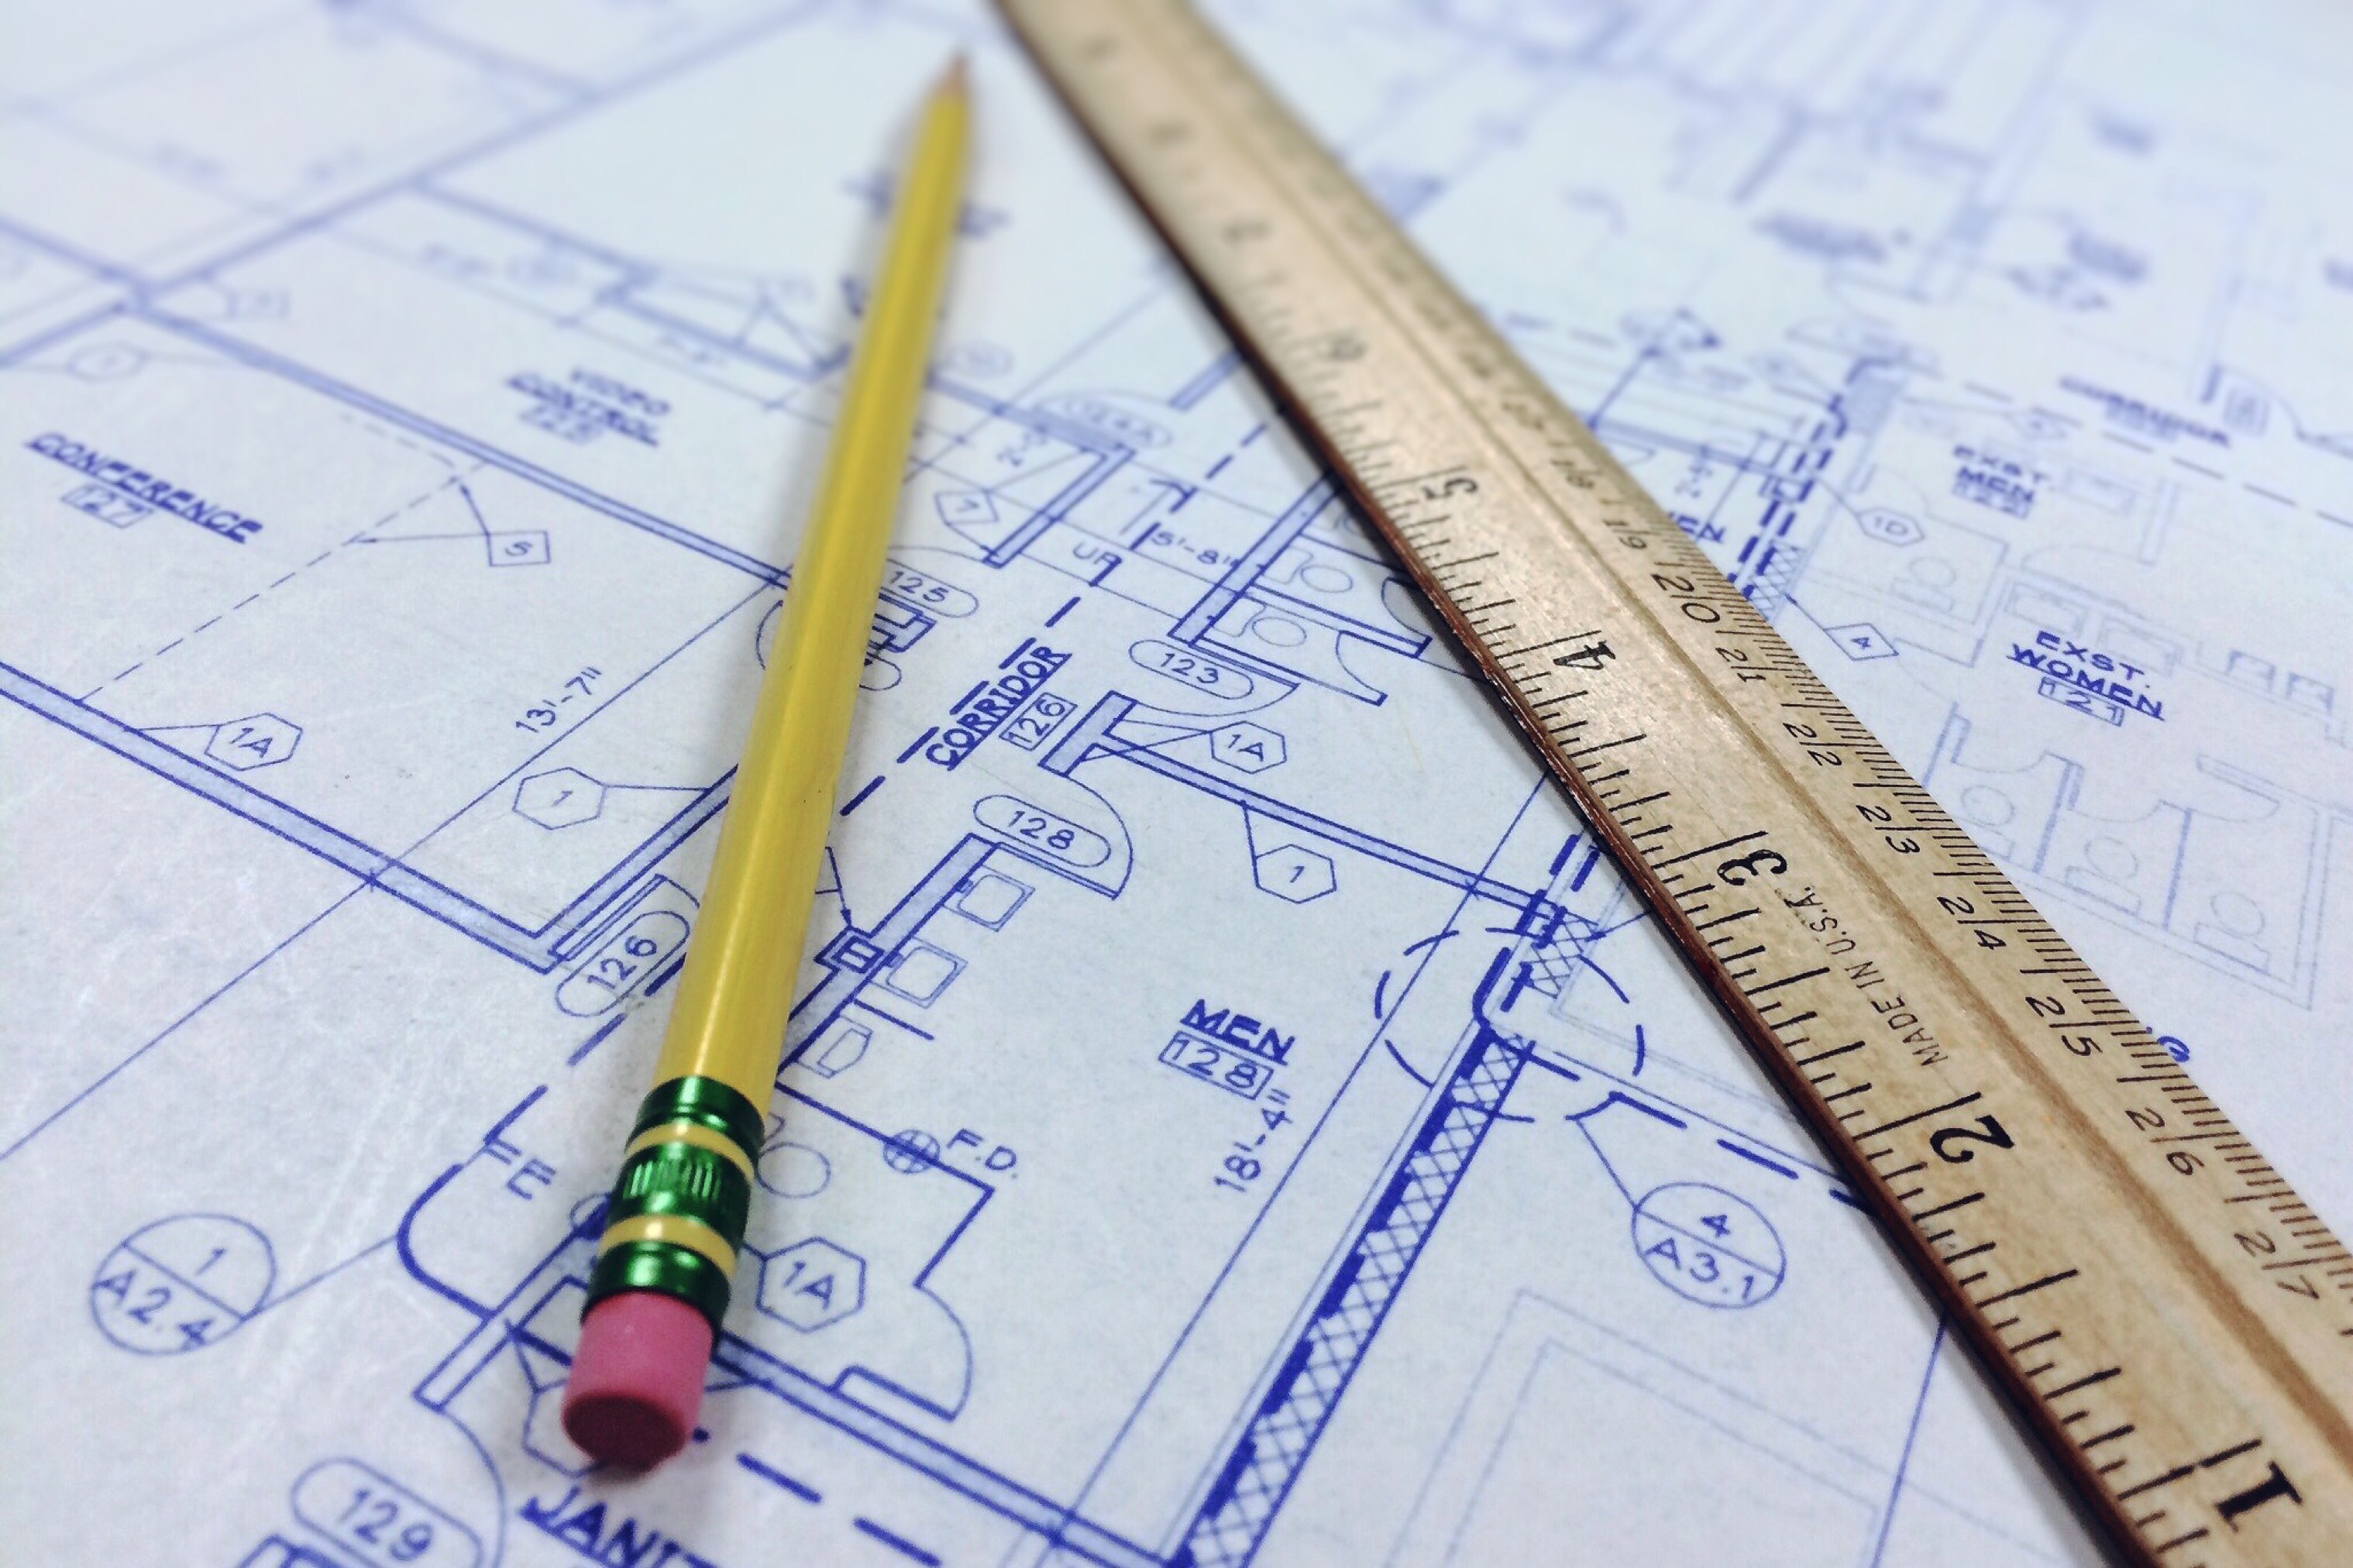
writing, architecture, architect, line, ruler, font, sketch, drawing, handwriting, plan, shape, architectural, blueprint, measuring instrument